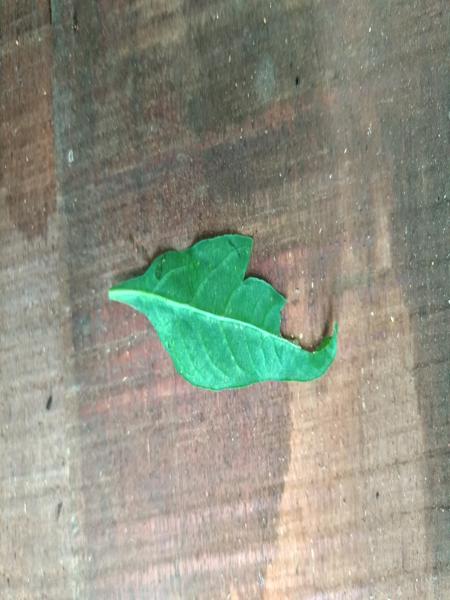
Plant: Balloon_Vine